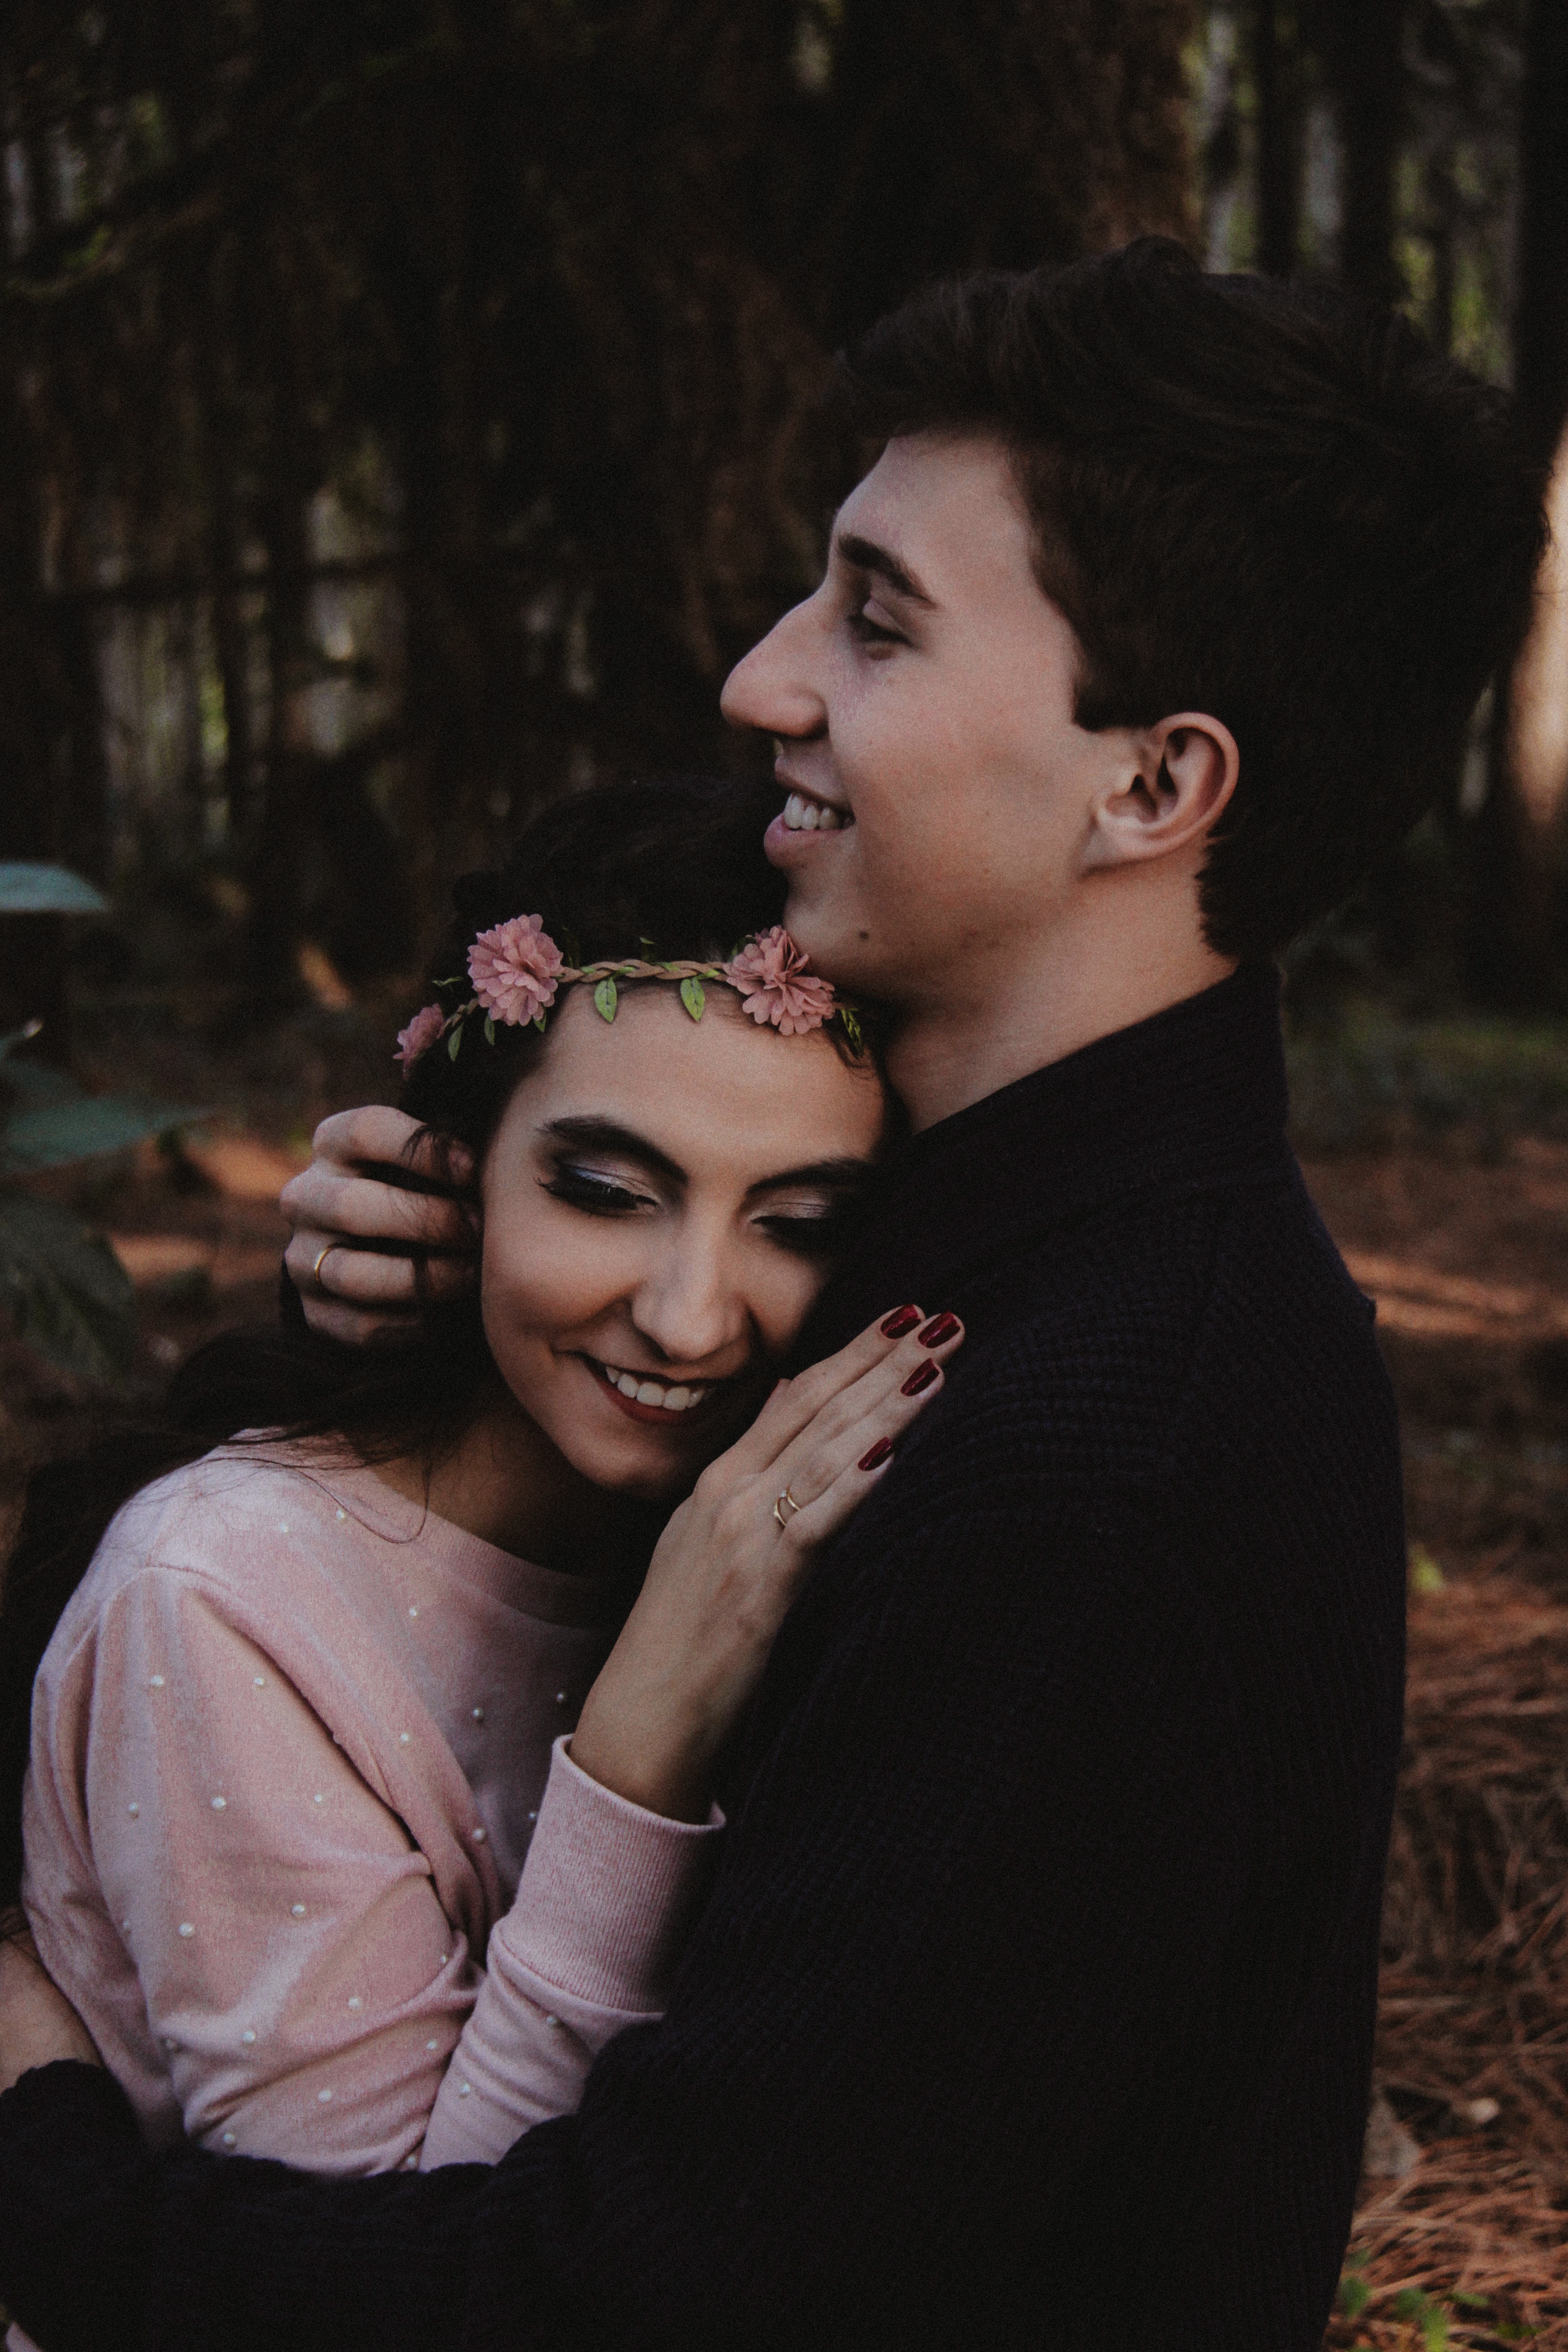
woman, photography, flower, love, portrait, model, romance, fashion, lady, bride, flower crown, cuddle, headband, photograph, beauty, photo shoot, portrait photography